Aerosteon

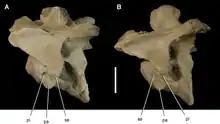
Neck vertebrae

"Aerosteon" was first discovered in 1996 and was first described by Sereno "et al." in a paper which appeared in the online journal PLoS ONE in September 2008. However, at the time, the International Code of Zoological Nomenclature did not recognize online publication of names for new species as valid unless print copies were also produced and distributed to several libraries, and that this action is noted in the paper itself. PLoS ONE initially failed to meet this requirement for "Aerosteon". On May 21, 2009, the journal's managing editor coordinated with the ICZN to correct this oversight, publishing a comment to the original paper with an addendum stating that the requirements had been met as of that date. Consequently, though the description appeared in 2008, "Aerosteon" was not a valid name until 2009.